Ishtar (film)

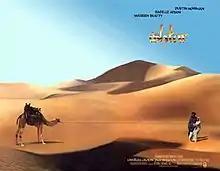
Theatrical release poster

Ishtar is a 1987 American adventure comedy film written and directed by Elaine May, and produced by Warren Beatty, who co-stars opposite Dustin Hoffman. The story revolves around a duo of talentless American songwriters who travel to a booking in Morocco and stumble into a four-party Cold War standoff.